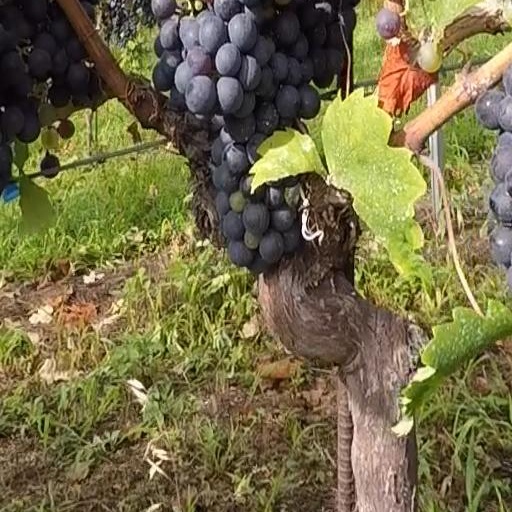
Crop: grape